Kashgar railway station

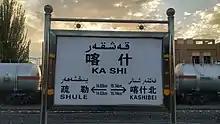

Kashgar railway station (喀什站) is the main railway station of Kashgar, Xinjiang and the westernmost railway station in China. It is the western terminus for the Southern Xinjiang and Kashgar–Hotan Railways.